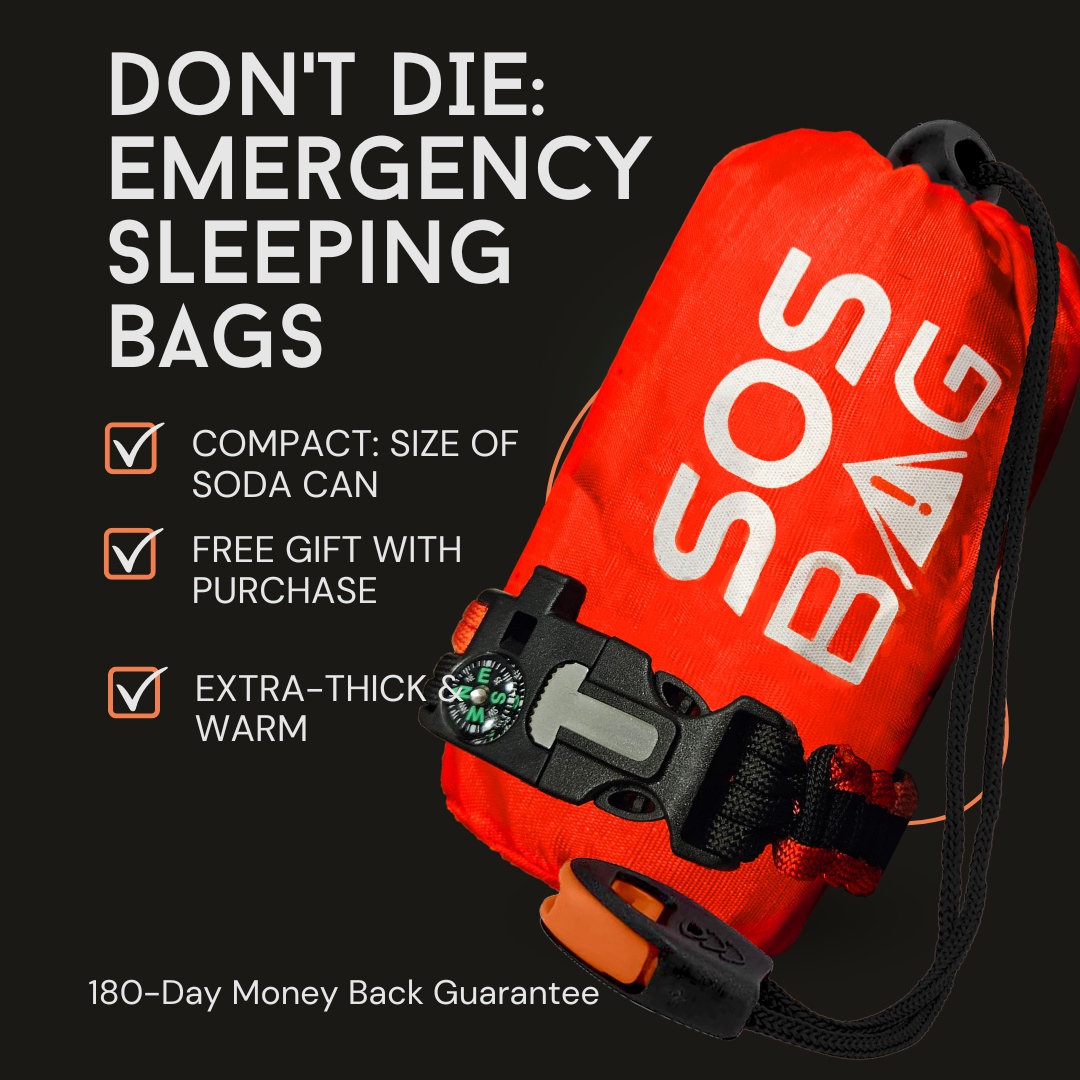
SOS Bag (SC)
Each Package Includes 1x Sleeping Bag 1x Stuff Sack 1x Whistle
Brand: ceceswarehouse
Category: Home & Garden > Emergency Preparedness > Emergency Blankets